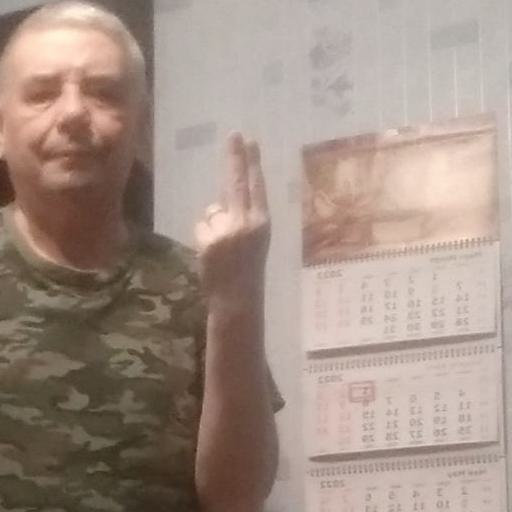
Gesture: two_up_inverted